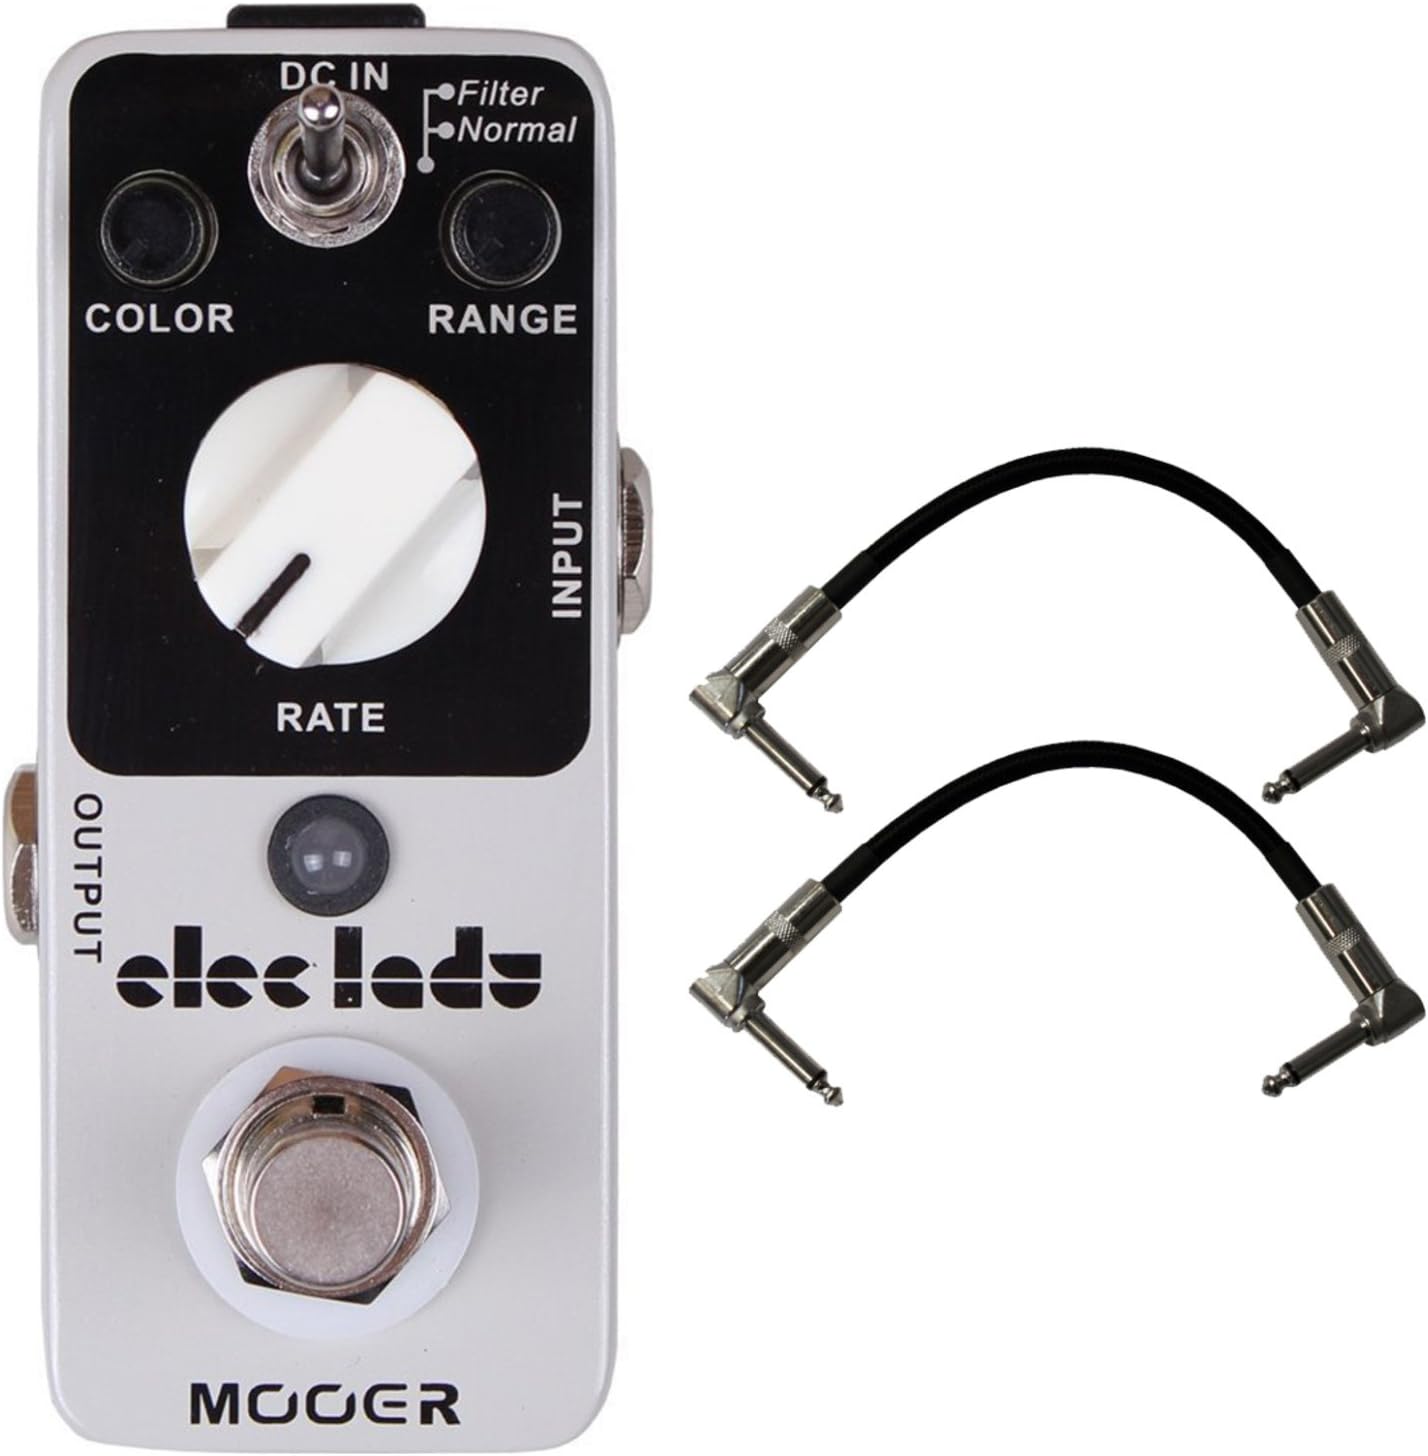
Mooer Audio Eleclady Analog Flanger Pedal w/Filter & Oscillator Modes w/ 2 Free
Category: Musical Instruments
Mooer Eleclady Analog Flanger Pedal w/ Filter & Oscillator Modes w/ 2 Free 6" Patch Cables
Features: 2 FREE 6" Patch Cables | Classic analog flanger sound with filter mode and oscillator effects | Full metal shell | Very small and exquisite | True bypass